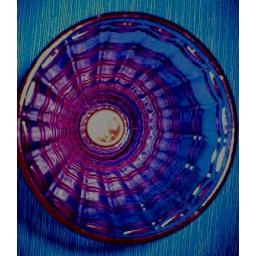
Bottle cup in a wine glass